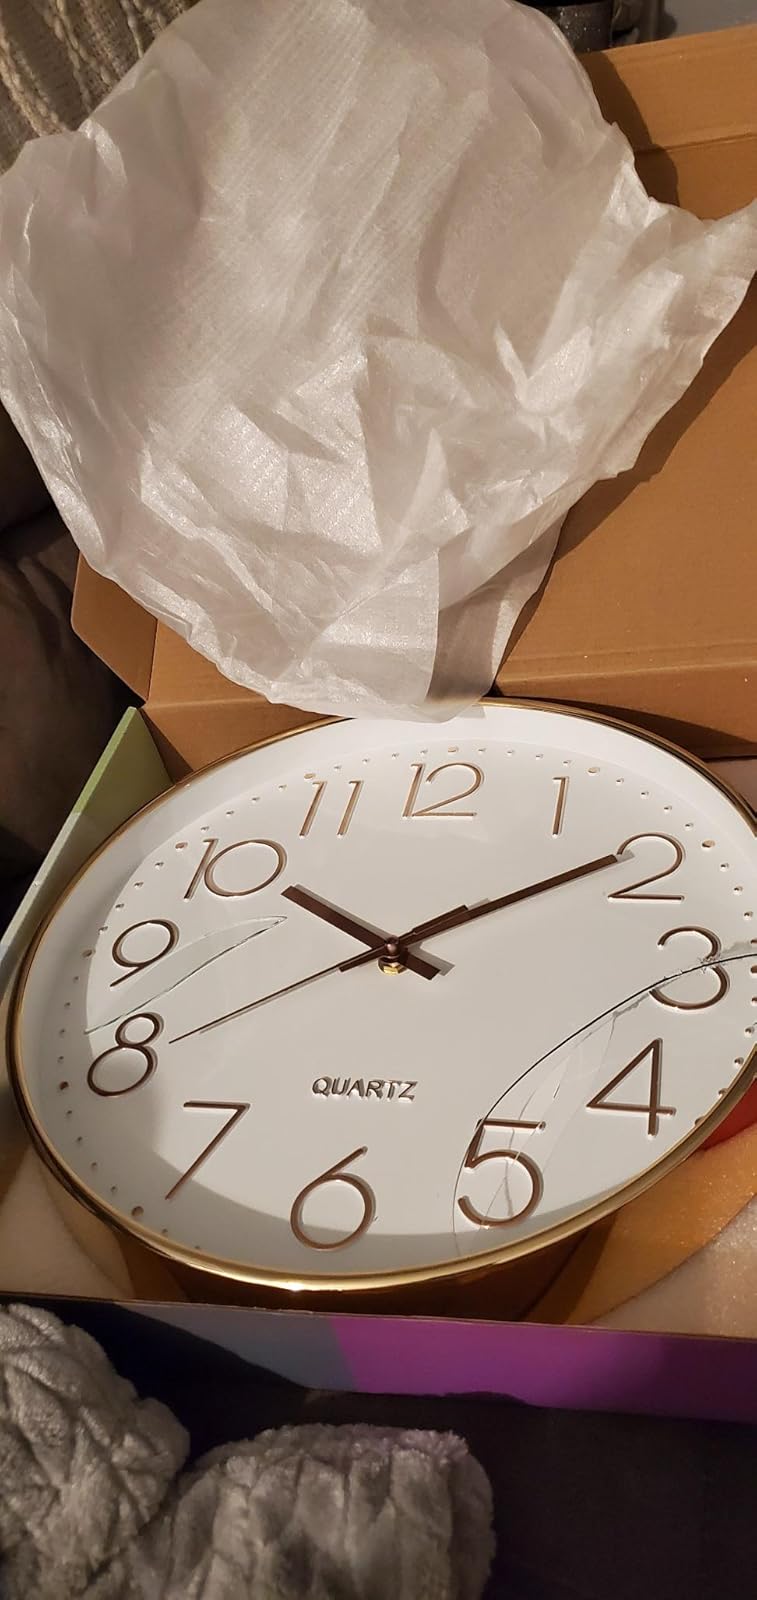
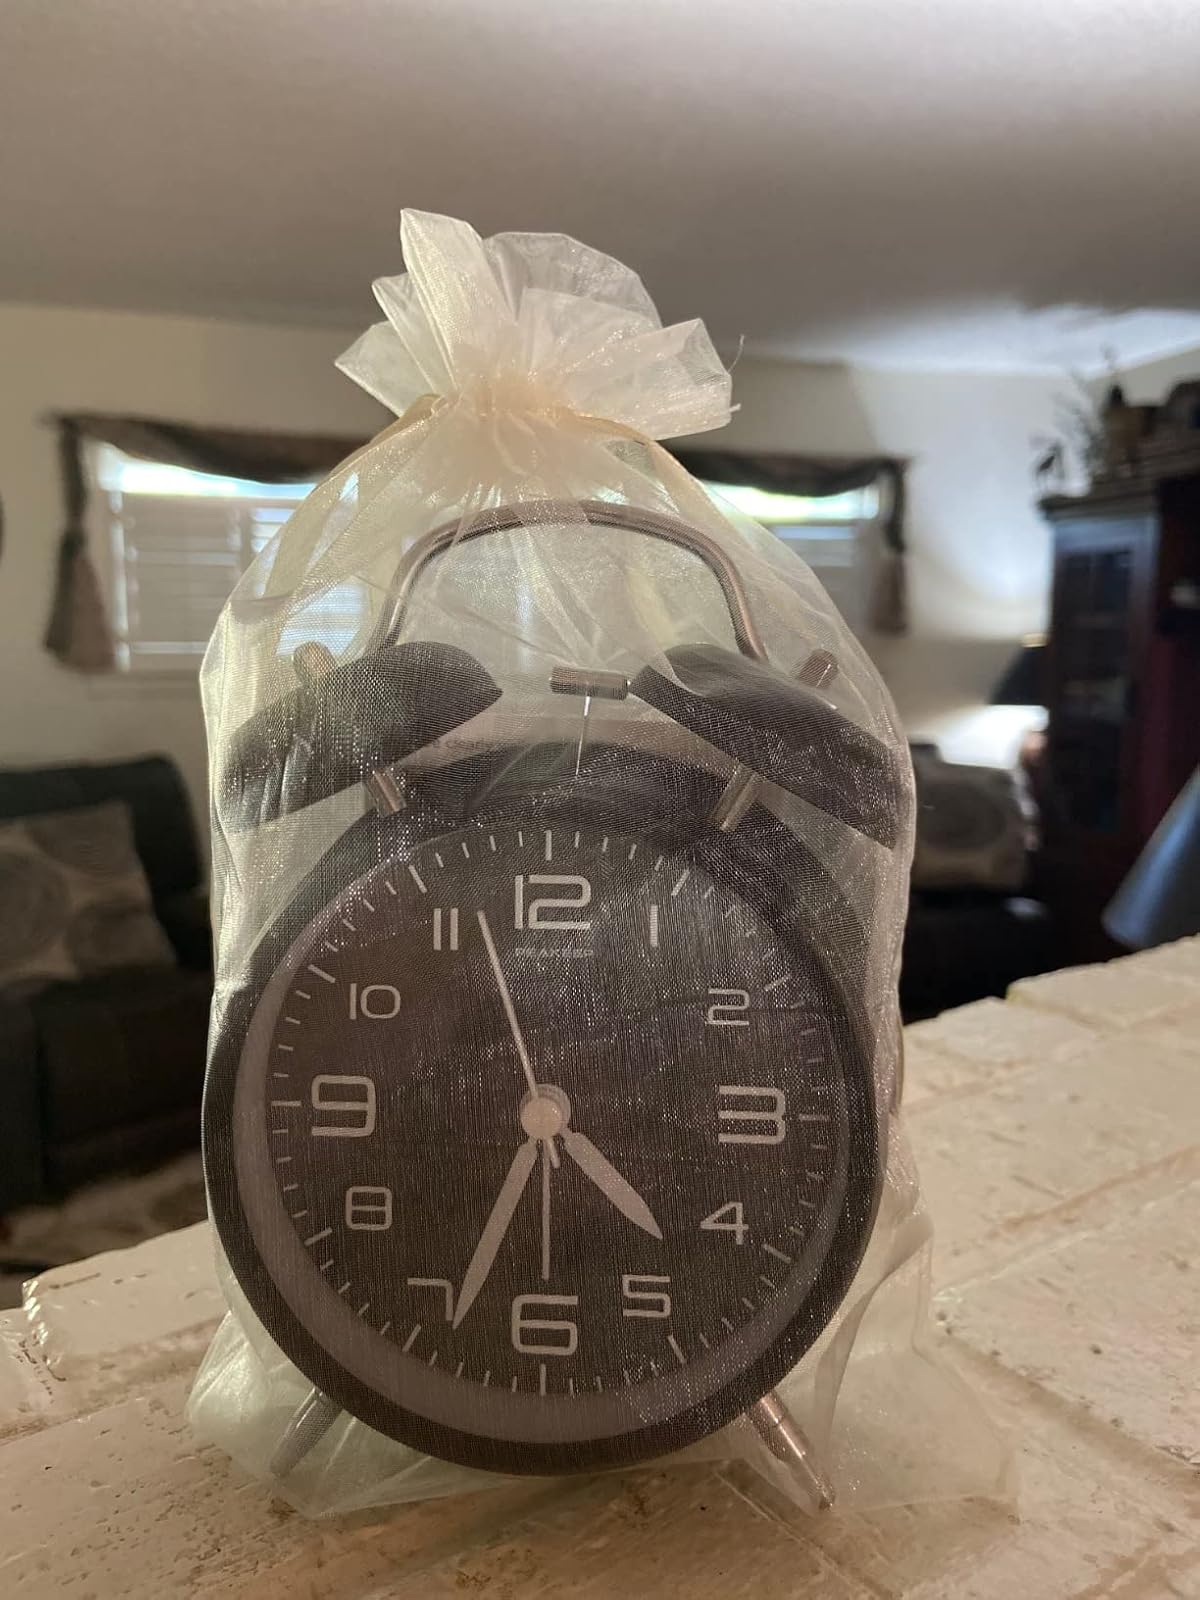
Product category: clock
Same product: no